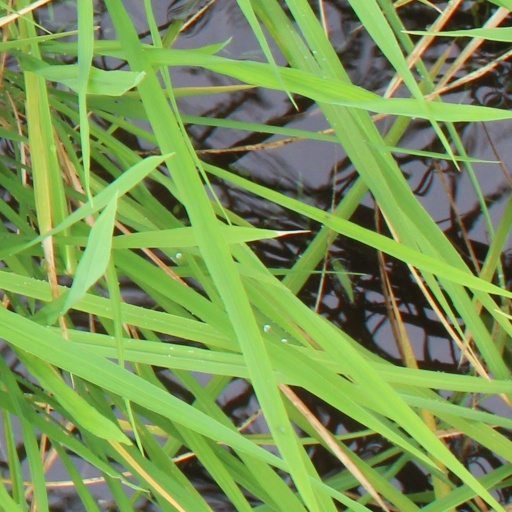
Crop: rice